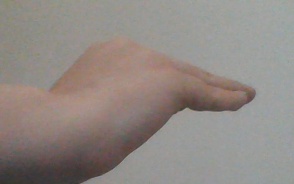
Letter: haa